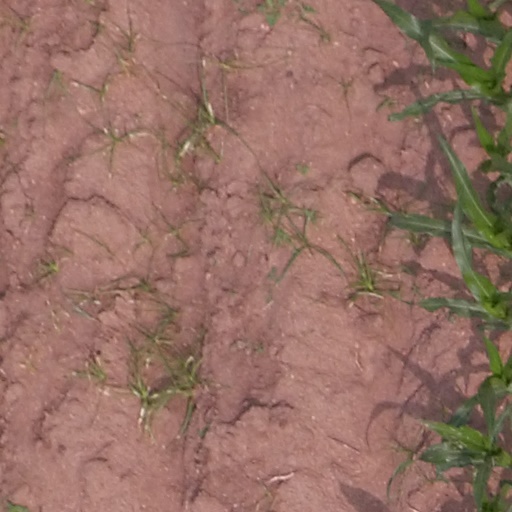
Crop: maize; corn